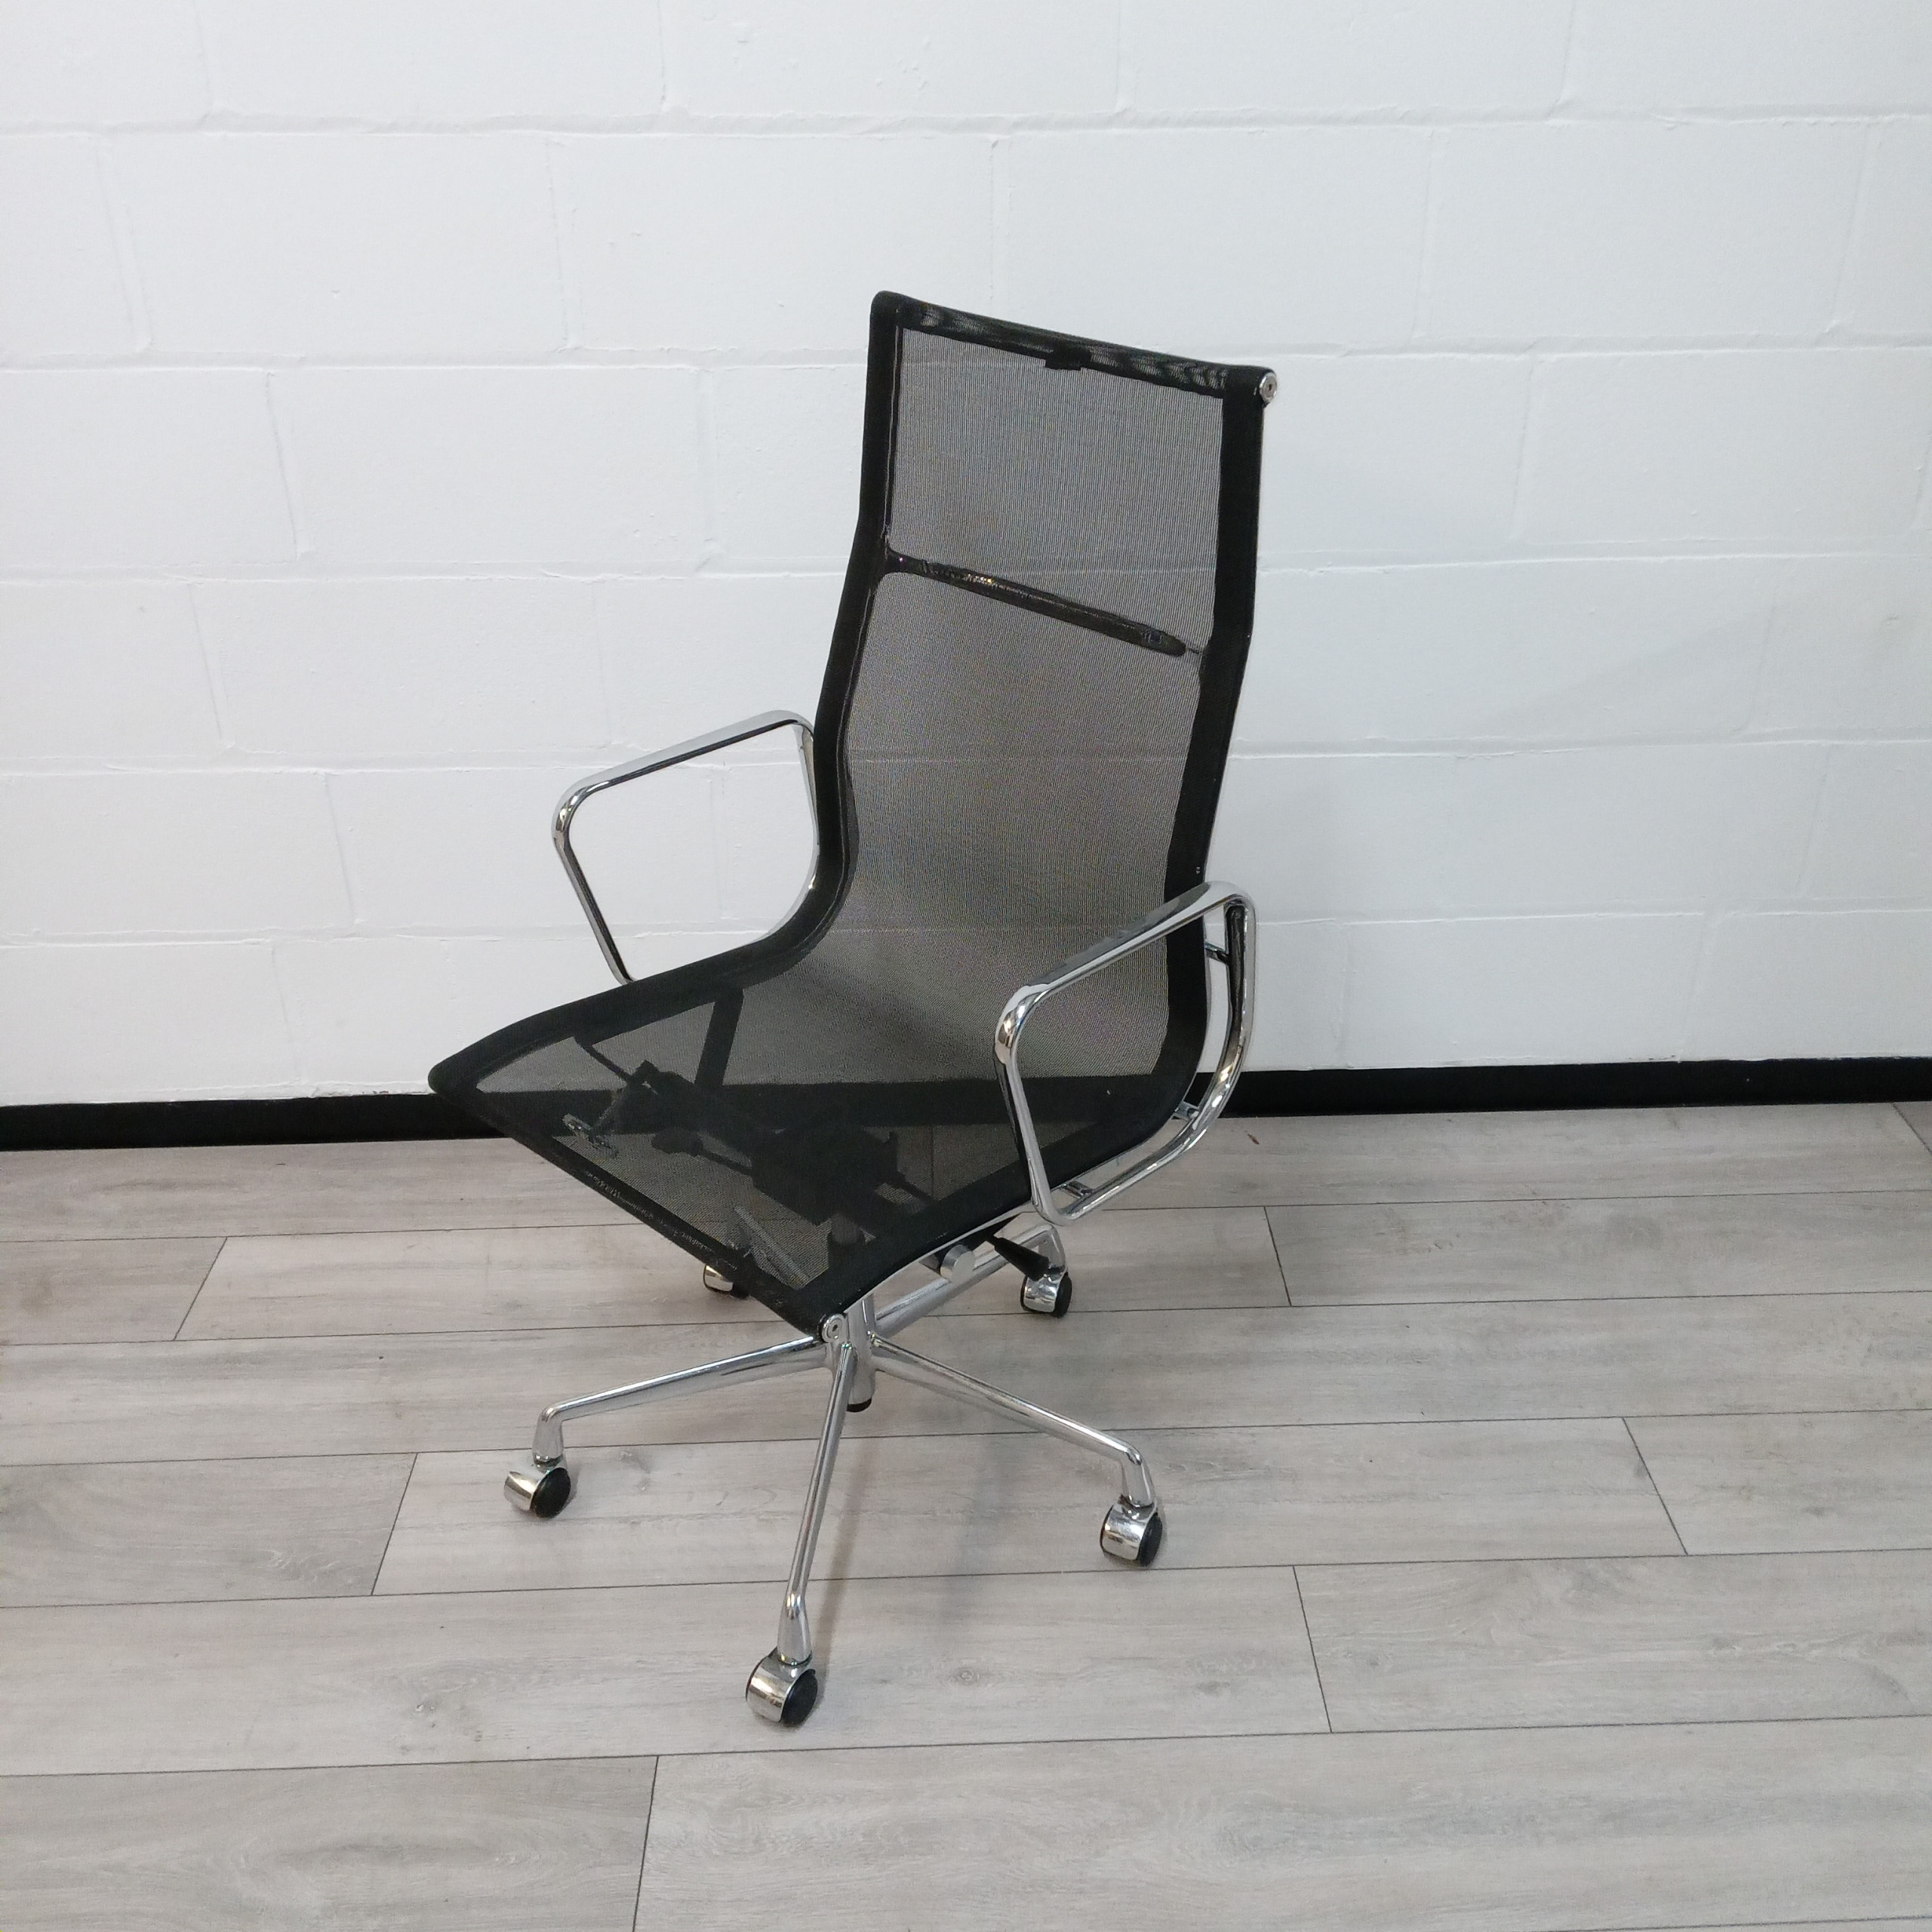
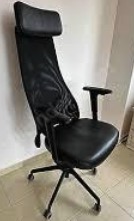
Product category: items_chair
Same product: no